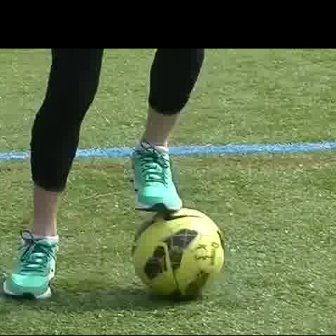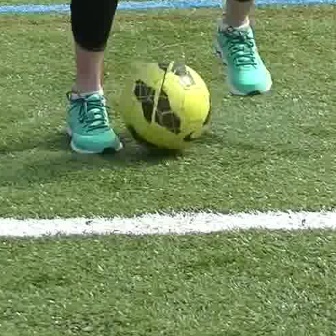
  Please identify the target specified by the bounding box [130,207,224,301] in the first image and locate it in the second image. Return the coordinates in [x_min,y_min,x_max,y_max] format.
Answer: [118,59,210,151]